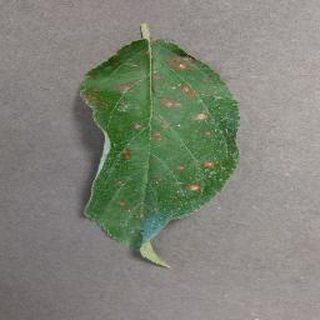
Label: apple_cedar_apple_rust